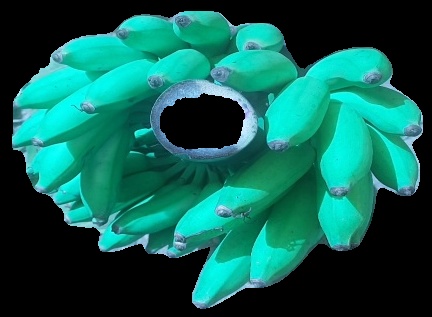
Variety: elakki-bale
Grade: grade1